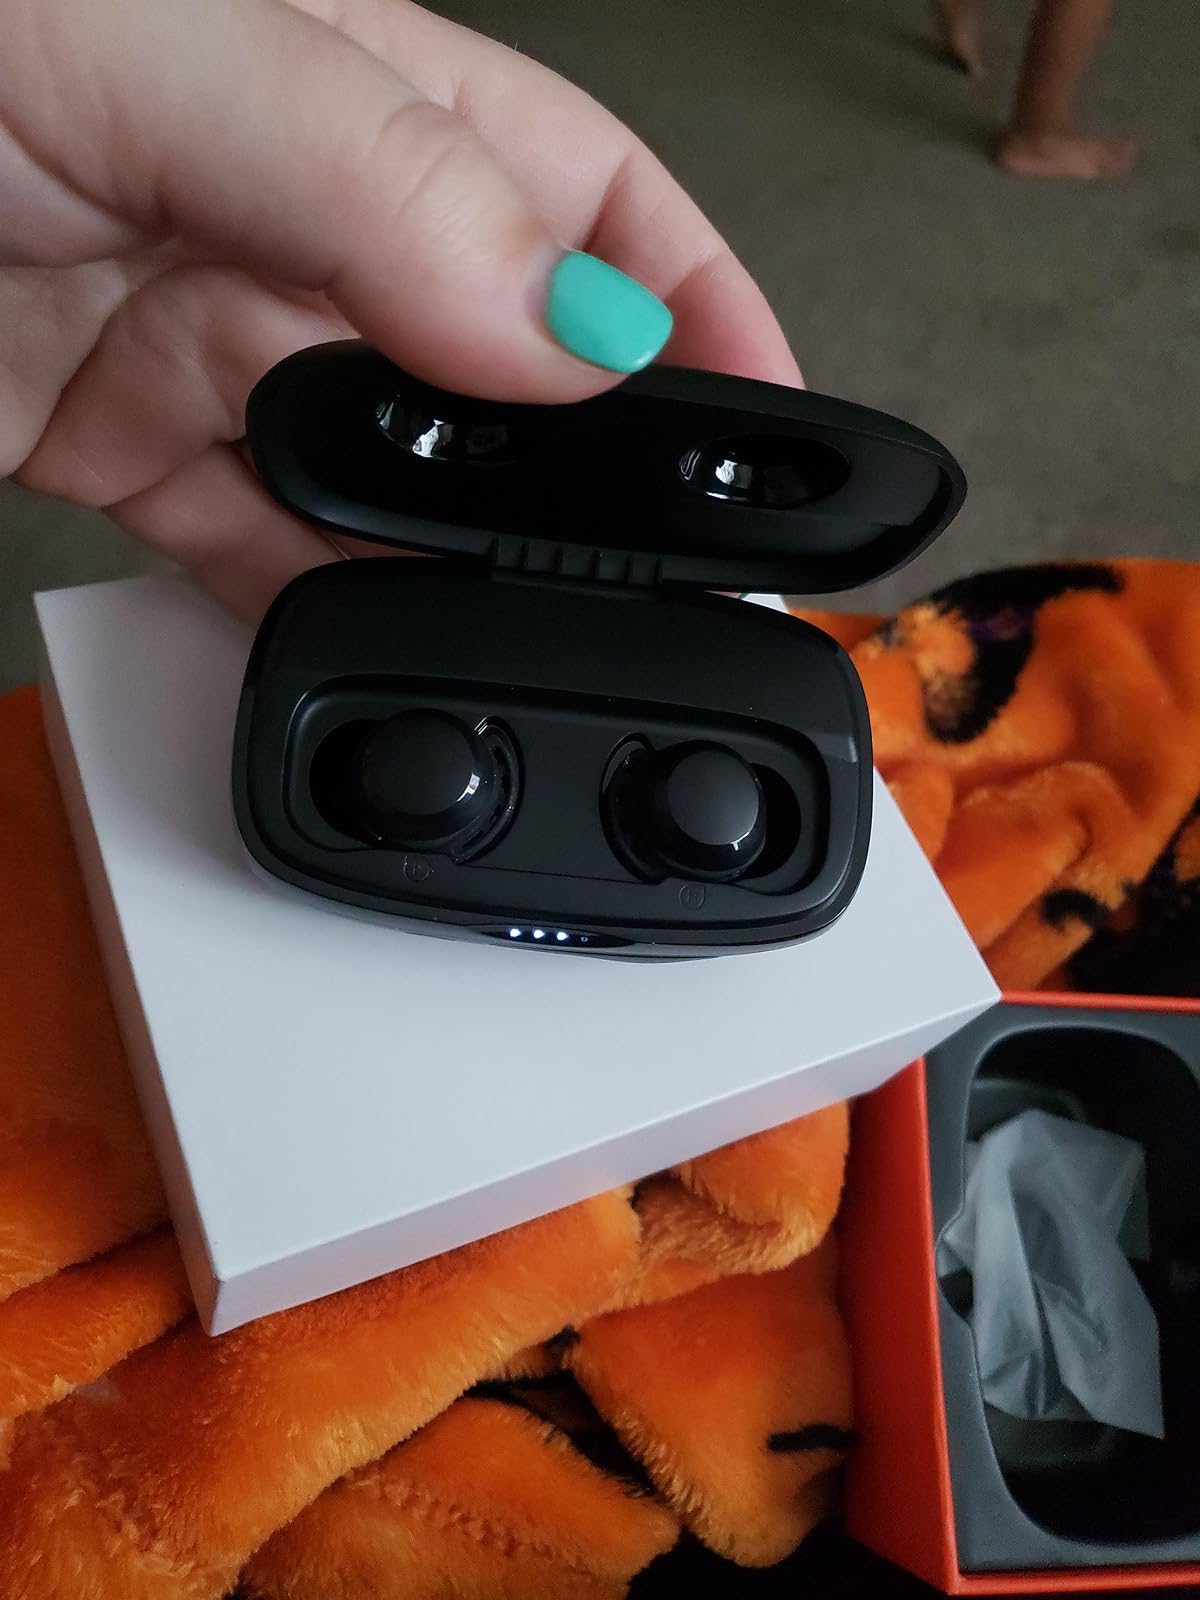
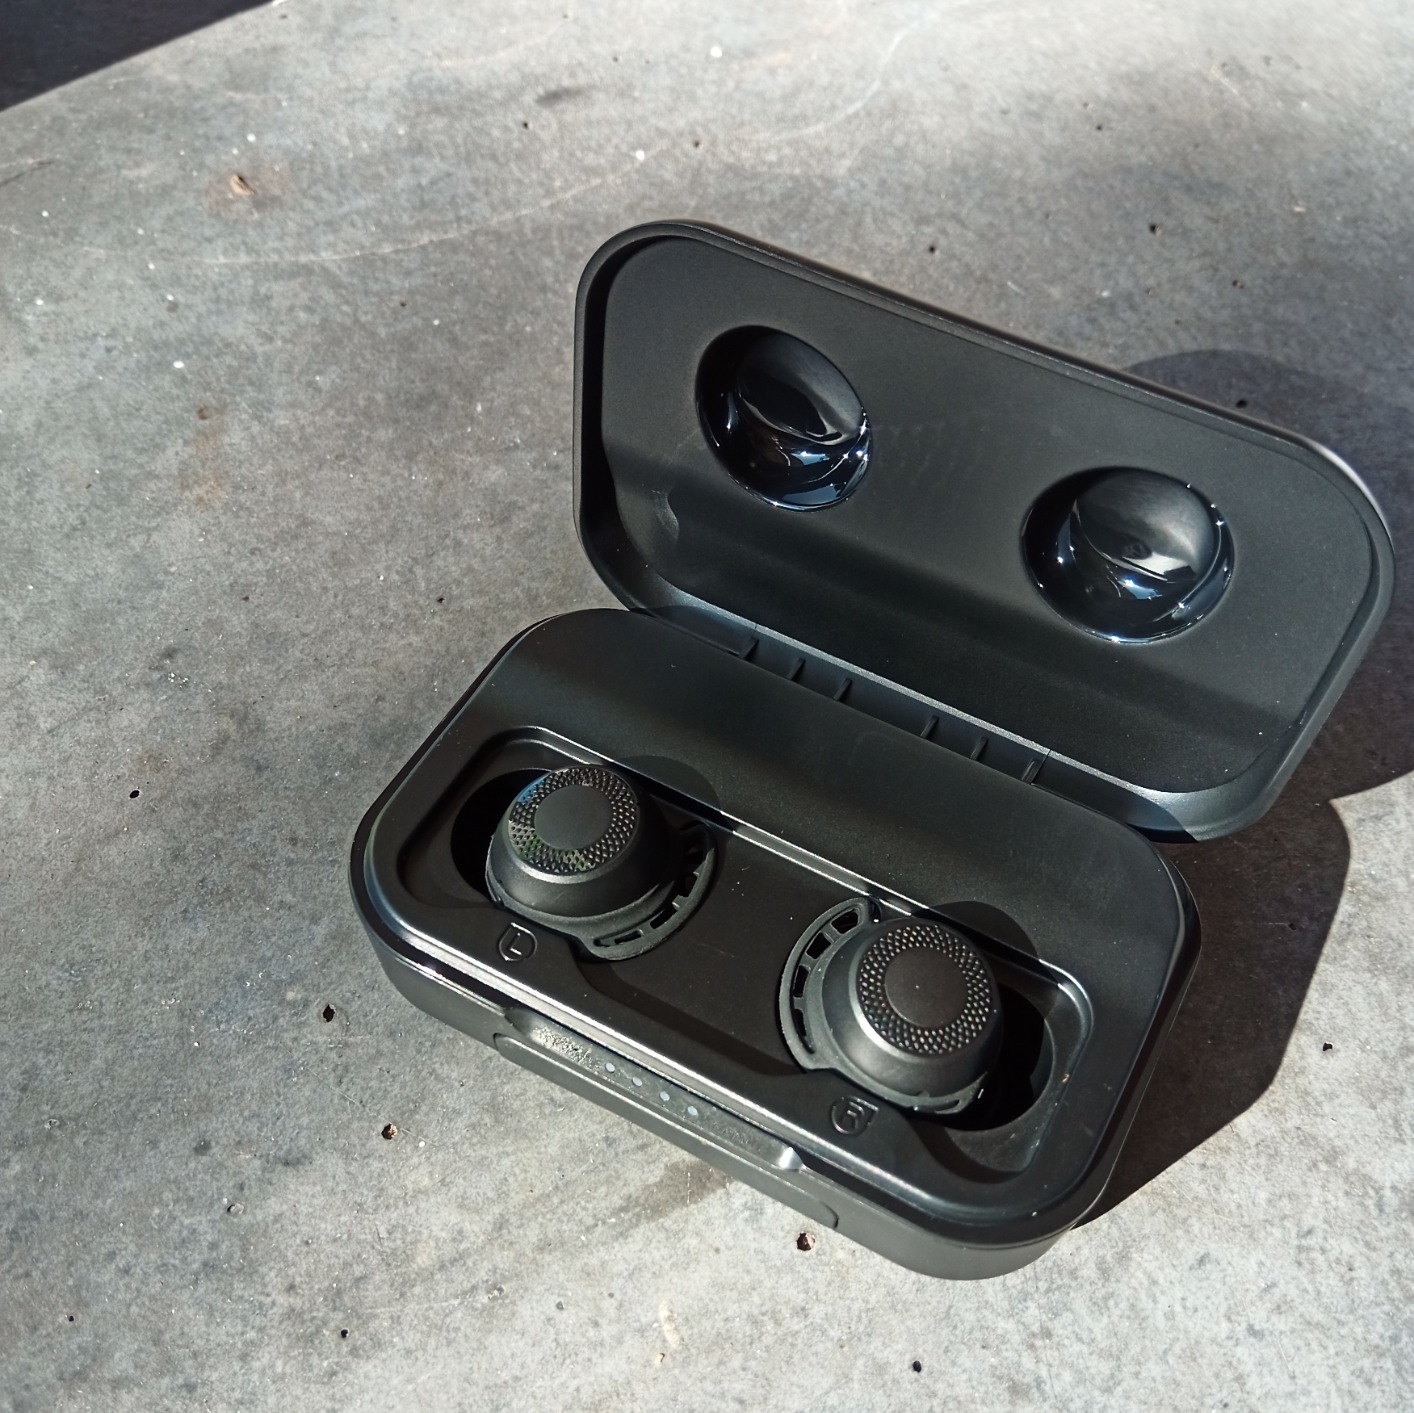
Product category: earbuds
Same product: no